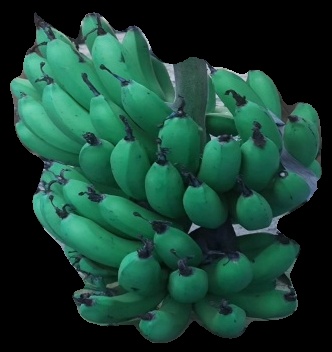
Variety: pachbale
Grade: grade3